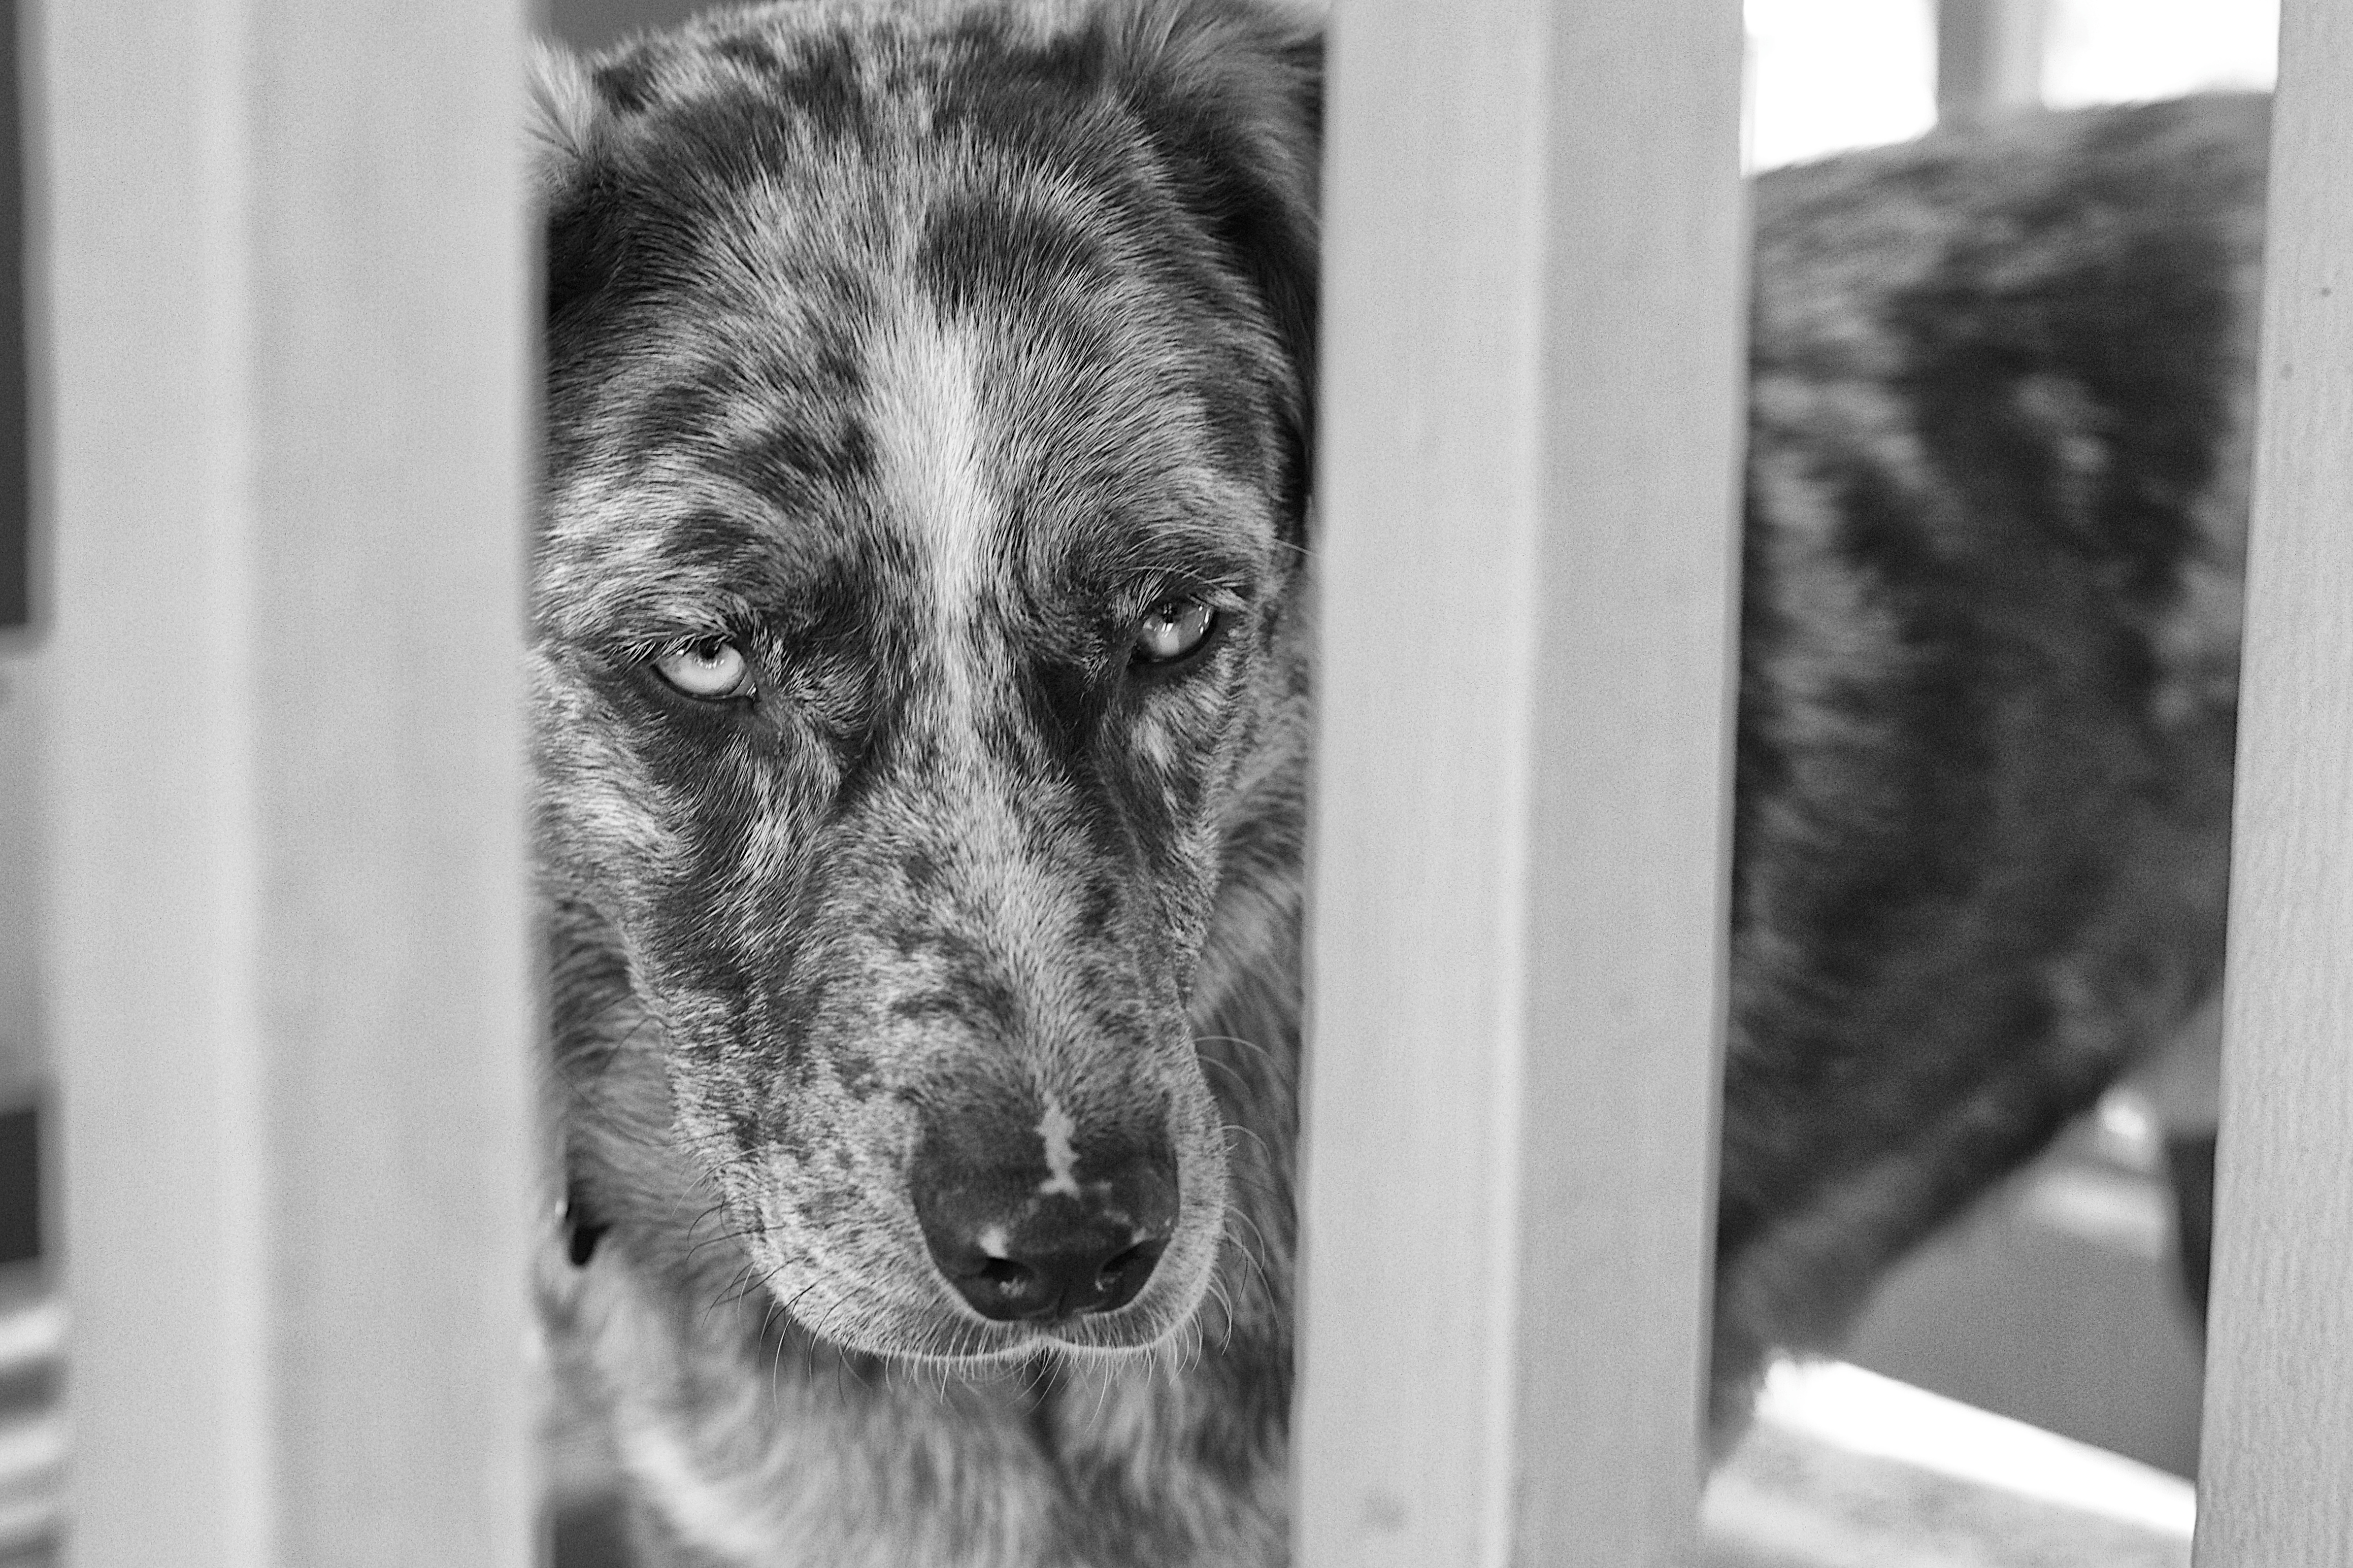
black and white, dog, mammal, black, monochrome, bw, vertebrate, 2016366, felixdog, animal shelter, monochrome photography, street dog, dog like mammal